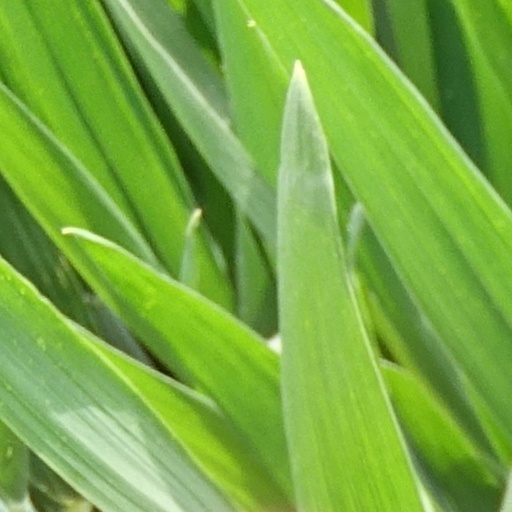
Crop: wheat